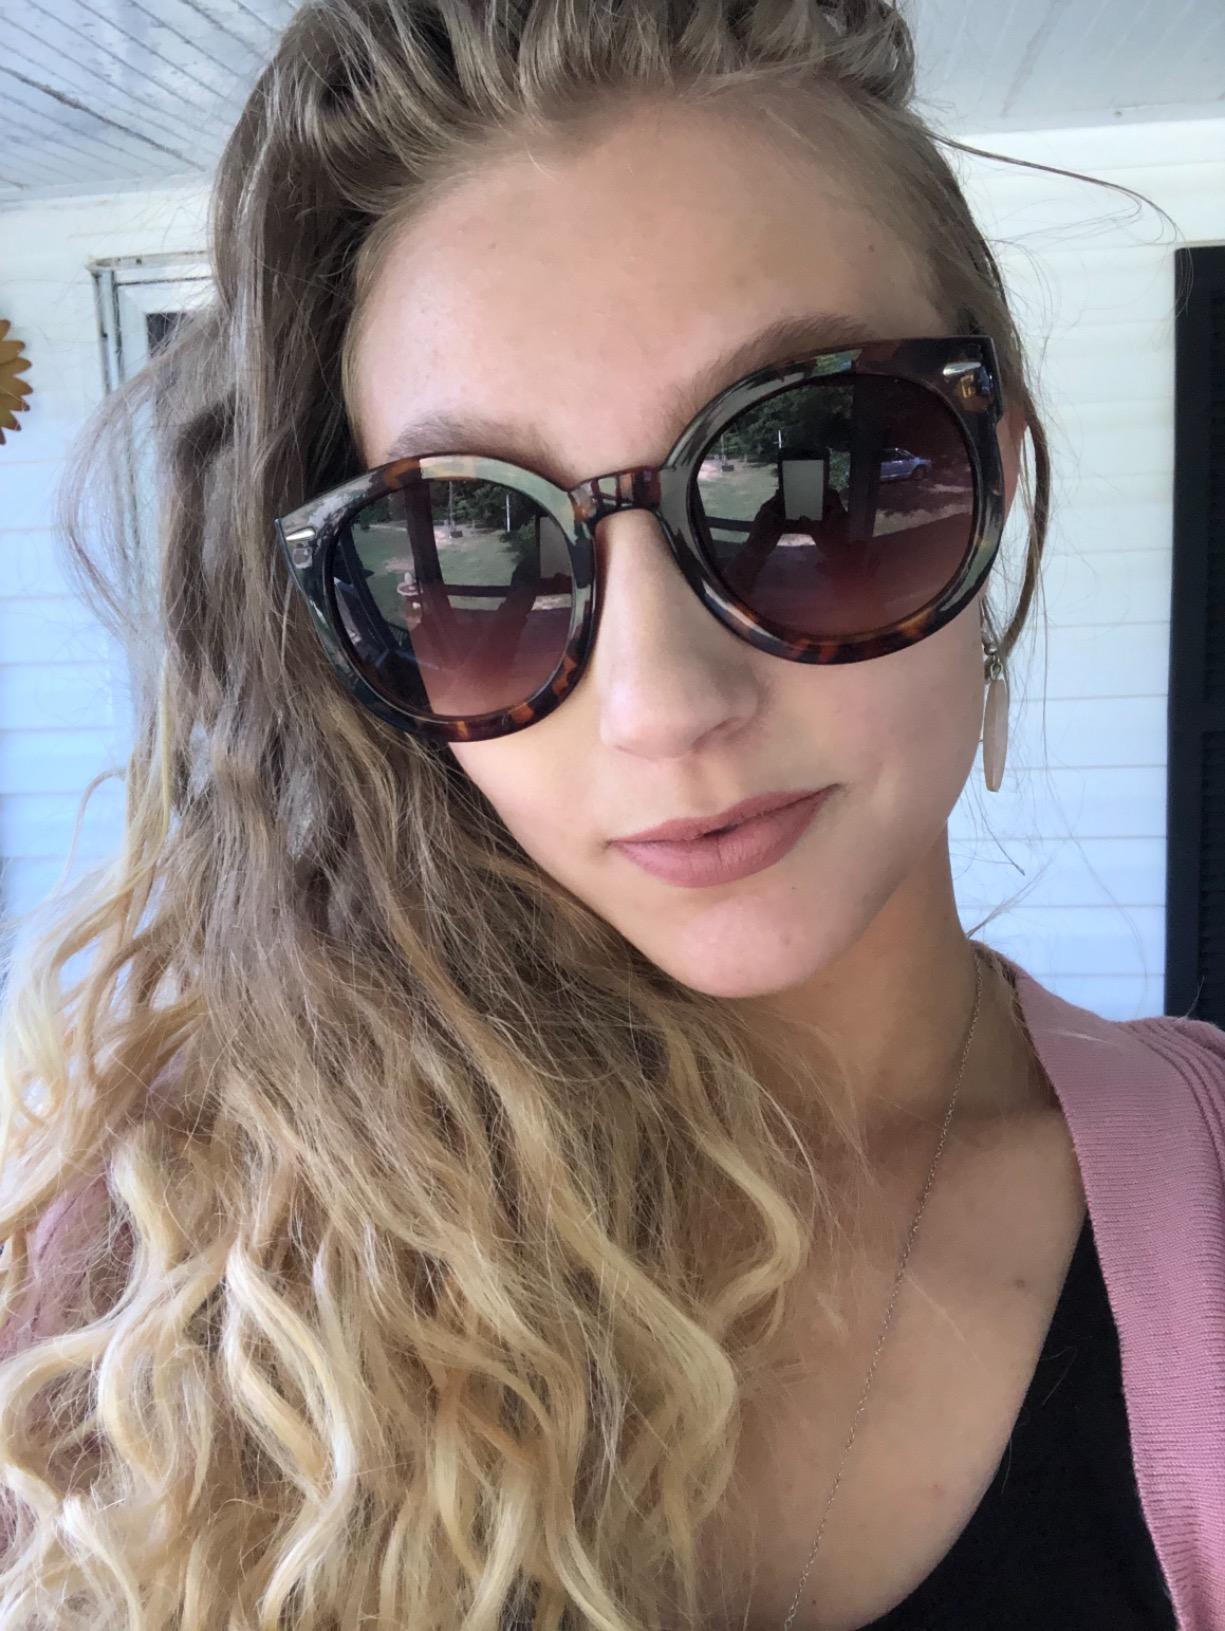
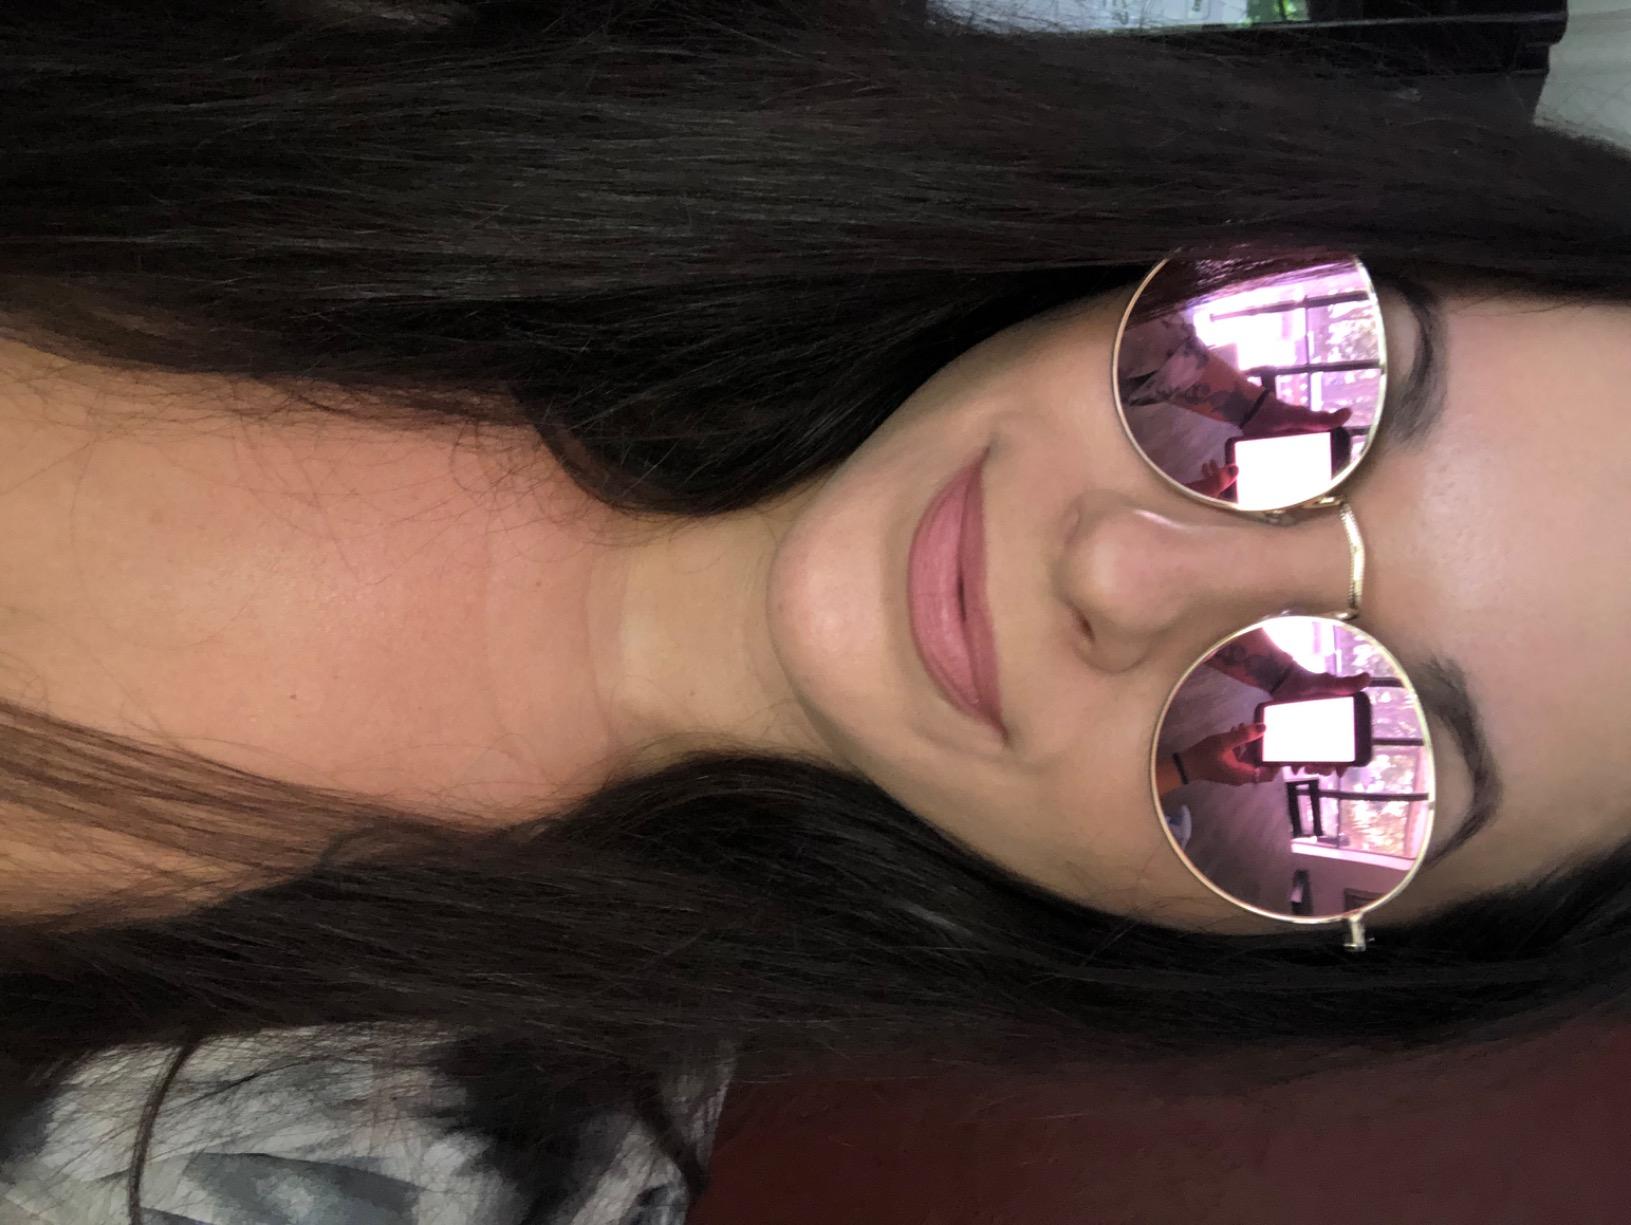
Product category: accessories_sunglasses
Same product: no